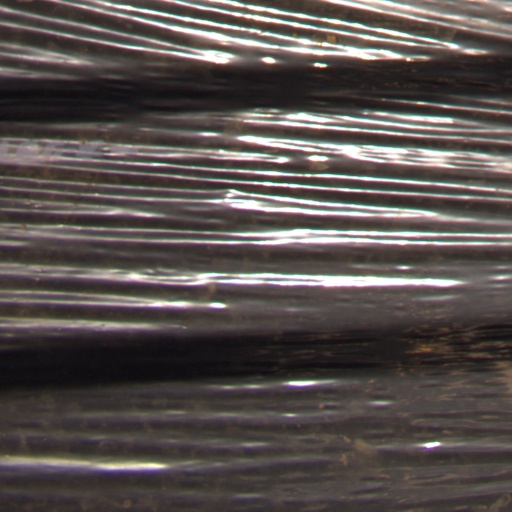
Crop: Jerusalem artichoke